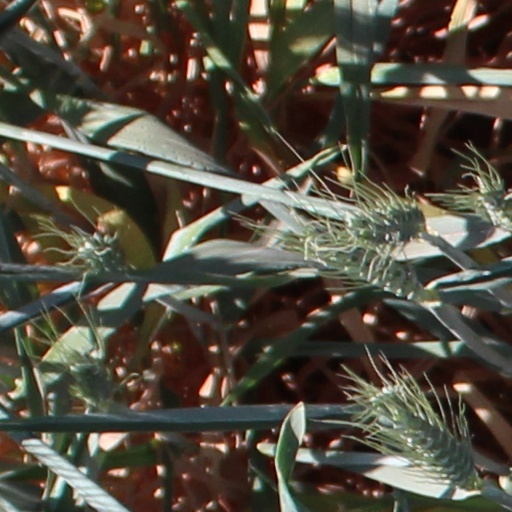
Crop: wheat